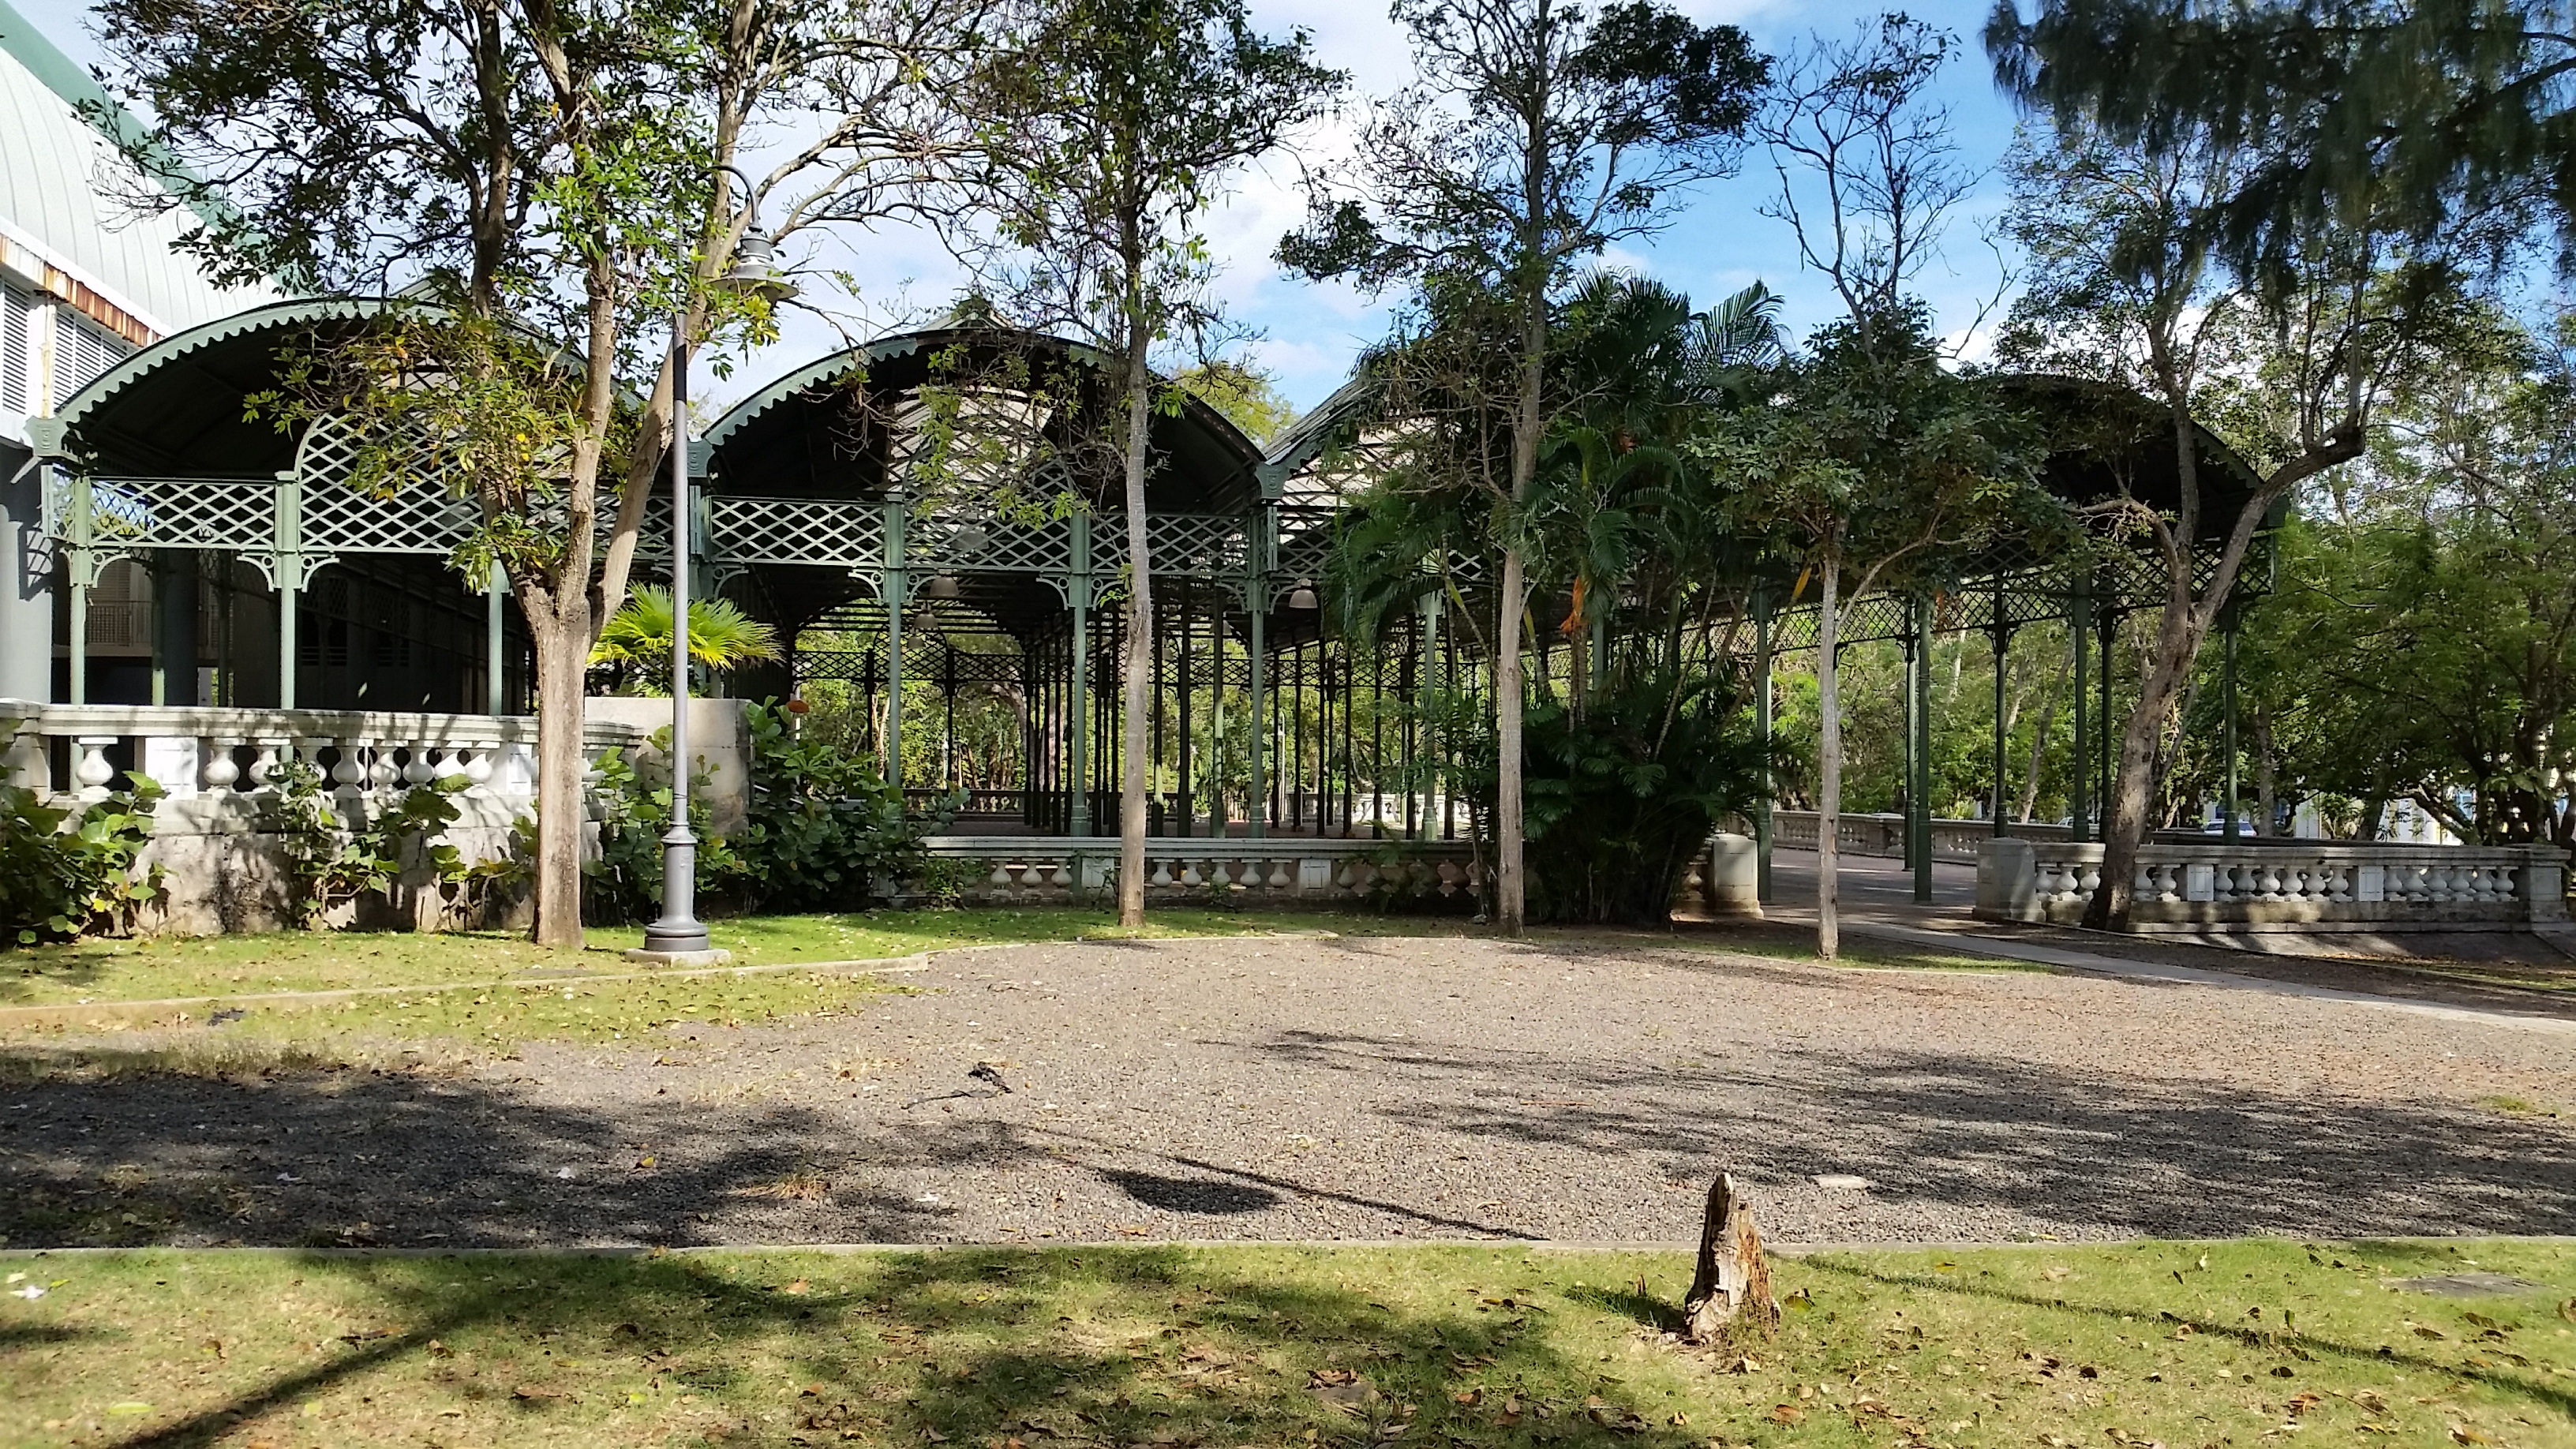
outdoor, home, green, cottage, park, property, garden, estate, yard, hacienda, real estate, san juan, residential area